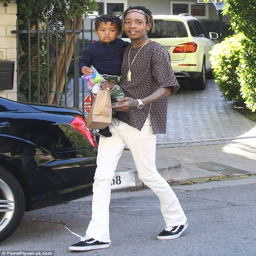
looking bright : the rapper dressed up in a patterned , short - sleeved t - shirt , coupled with white trousers , and two - toned sneakers